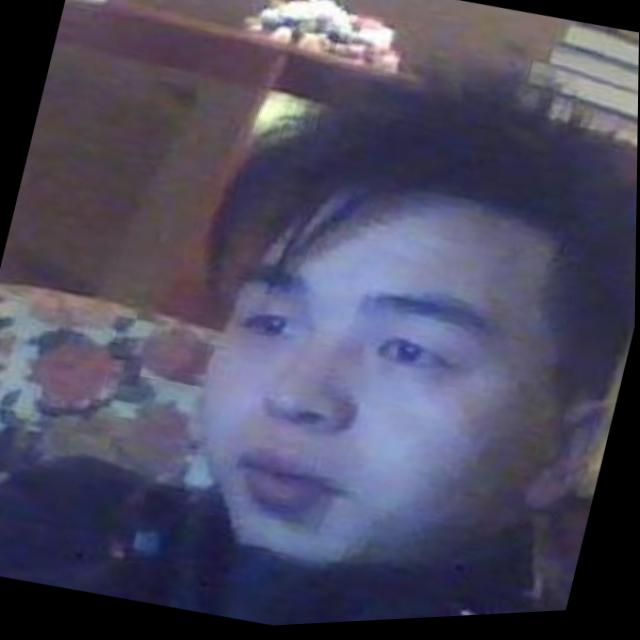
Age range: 21-44